Taytsy

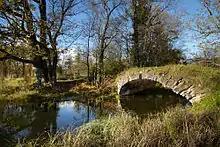
The park in the former Demidov Estate.

Taytsy is known since the 1720s, when Peter the Great gave the surrounding lands to Ivan Golovin. The estate was eventually split, and the part which is currently located in the settlement of Taytsy was sold to Alexander Demidov, an owner of metal plants in the Urals. In the 1770s, the architect Ivan Starov, a brother-in-law of Demidov, created in the estate an architectural ensemble consisting of a park and a number of buildings.